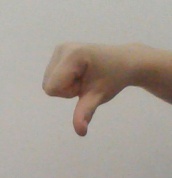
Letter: waw